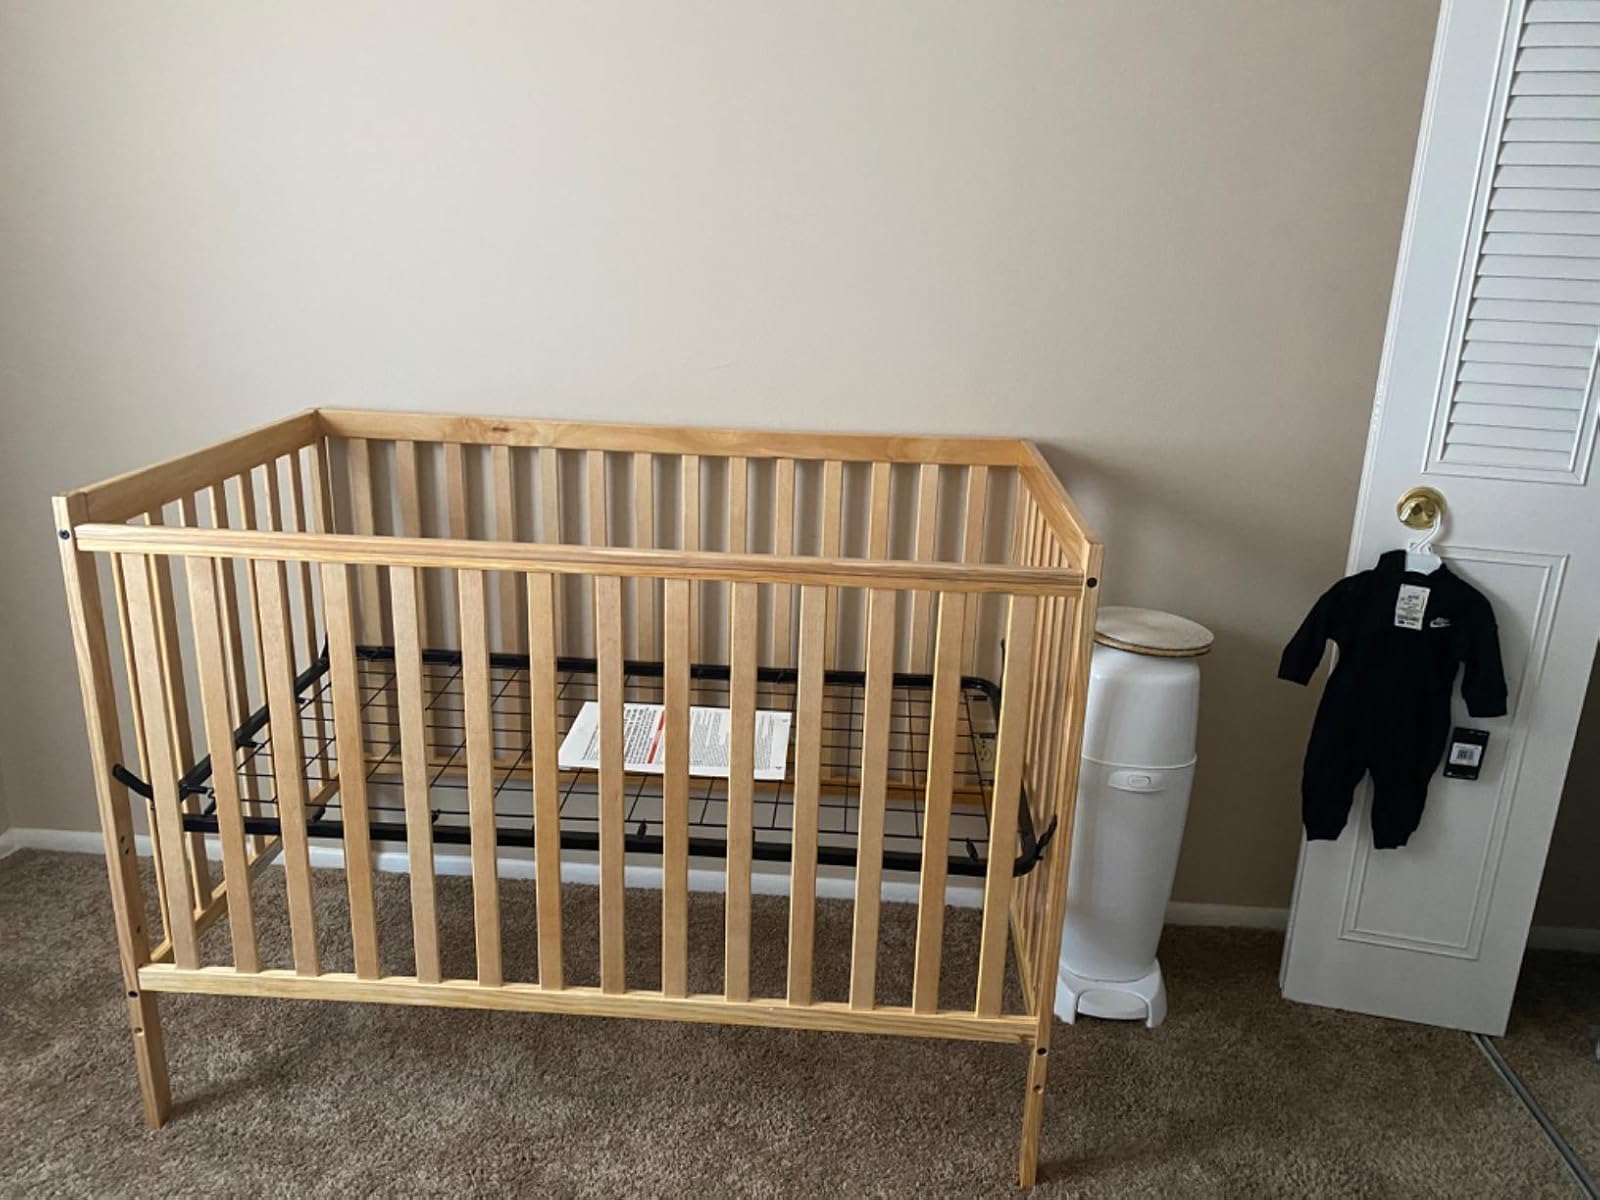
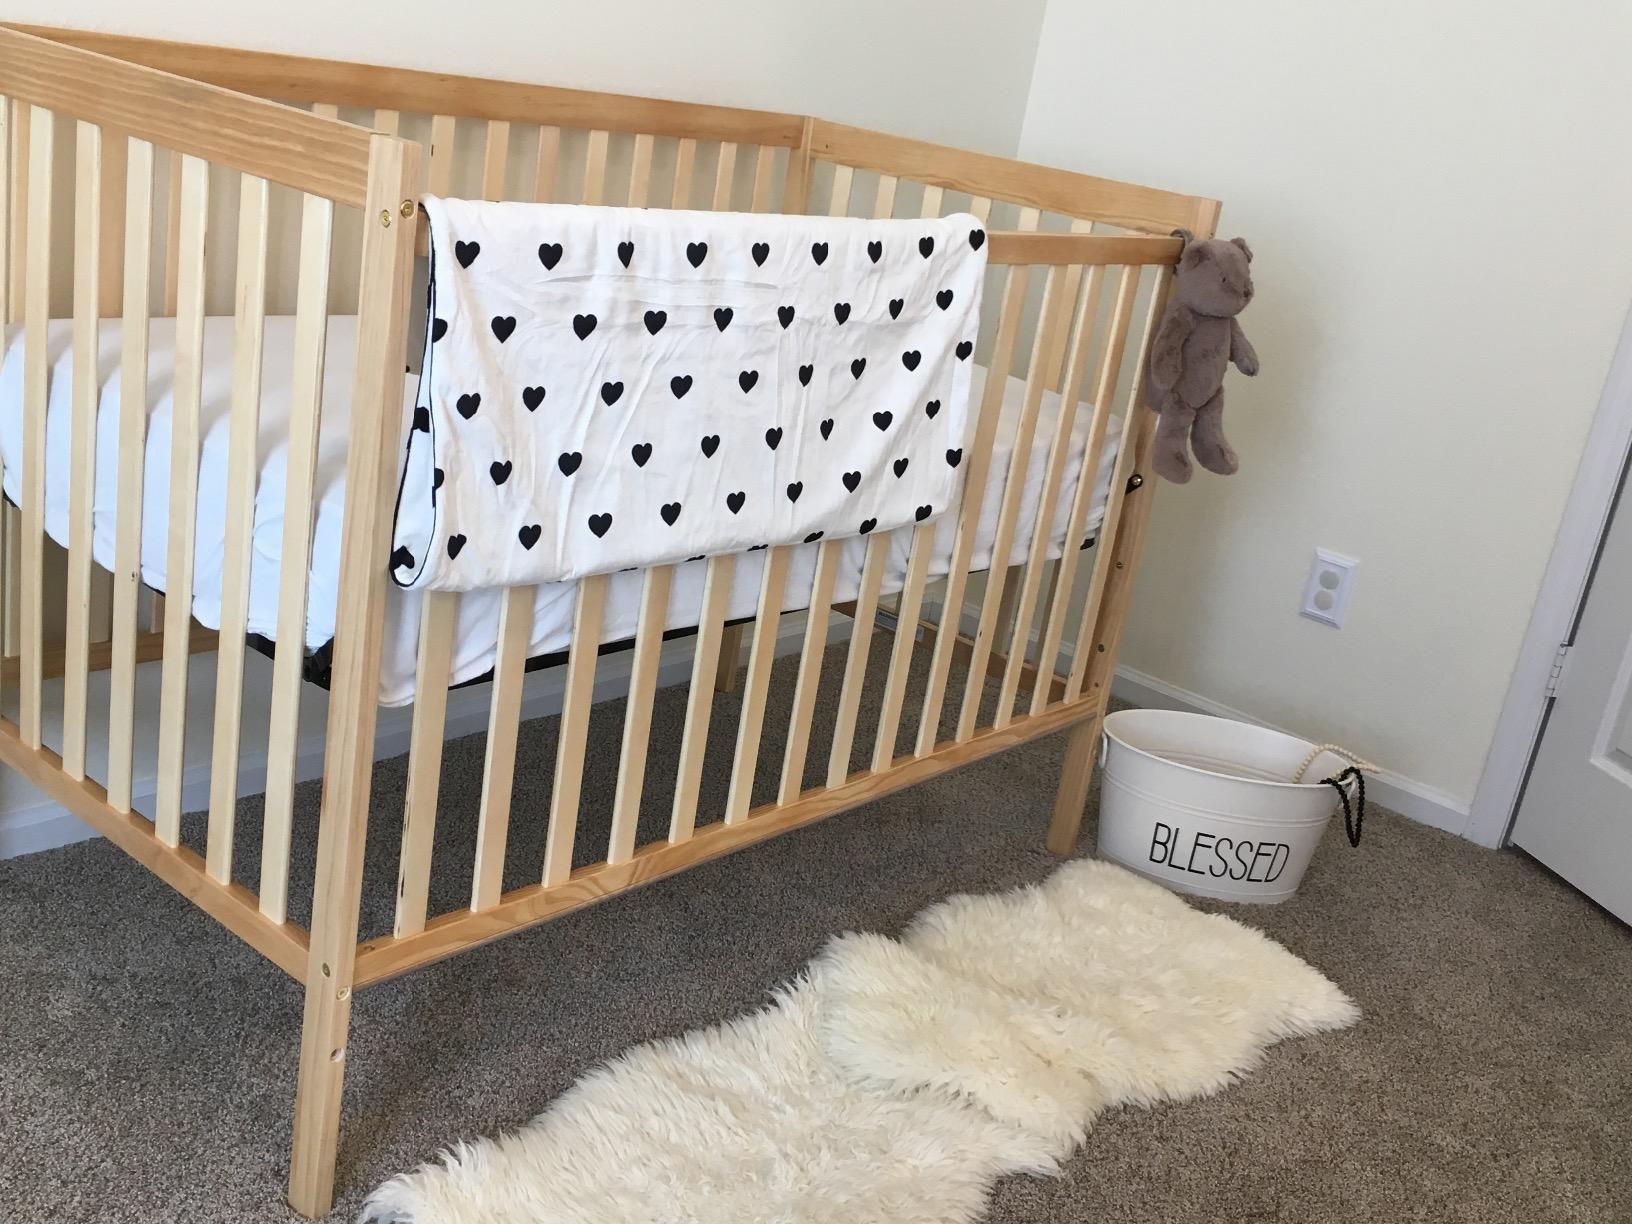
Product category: products_crib
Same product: yes